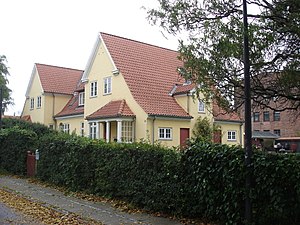
Otto Busses Vej
Den Gule By set fra øst
Den Gule By på Otto Busses Vej, set fra Ø
Otto Busses Vej er en vej i jernbaneterrænet på Vesterbro tæt ved Københavns Sydhavn. Adgangen til vejen fra Kalvebod Brygge er spærret, mens metrolinjen Cityringen anlægges, men der er etableret adgang fra Vasbygade.